Malik Ahmad Khan Bhachar

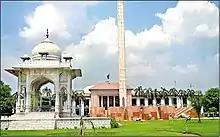
Beautiful view of Punjab Assembly Lahore - panoramio.jpg

Malik Ahmad Khan Bhachar is a Pakistani politician who is currently served as the Leader of the Opposition in the Provincial Assembly of the Punjab since his appointment by the Pakistan Tehreek-e-Insaf (PTI) and Sunni Ittehad Council (SIC) from 20 March 2024 to 28 July 2025.